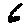
Label: 6